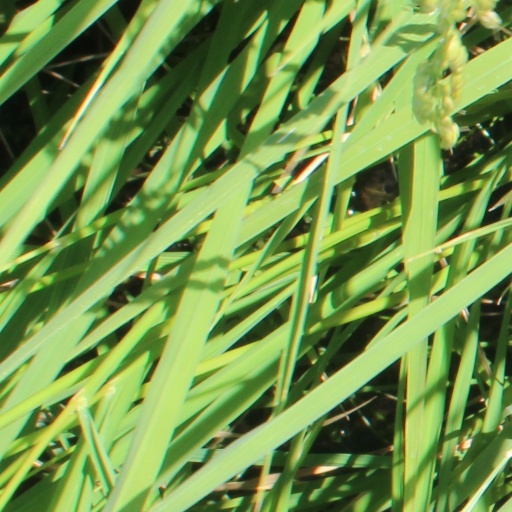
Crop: rice